Lercara Friddi massacre

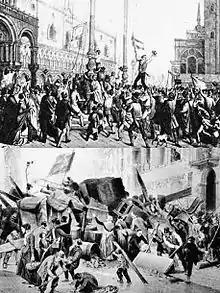
Prints reproducing the massacre at Lercara Friddi at the time

The Lercara Friddi massacre took place on Christmas-day (December 25) 1893 in Lercara Friddi in the Province of Palermo (Sicily) during the Fasci Siciliani uprising. According to different sources either seven or eleven people were killed and many wounded. (The New York Times reporting a day after the riots mentioned four people dead.)